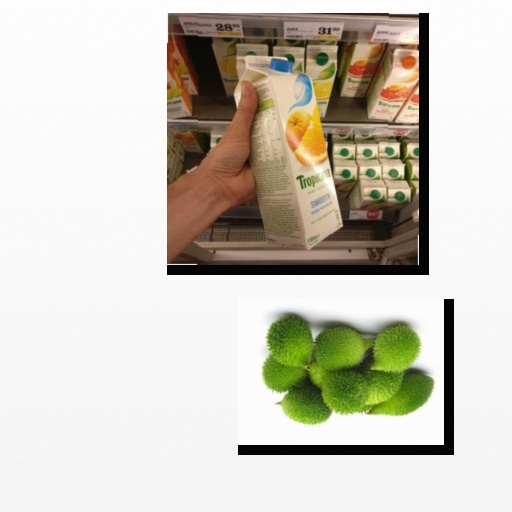
Food items: spiny_gourd, mixed_juice